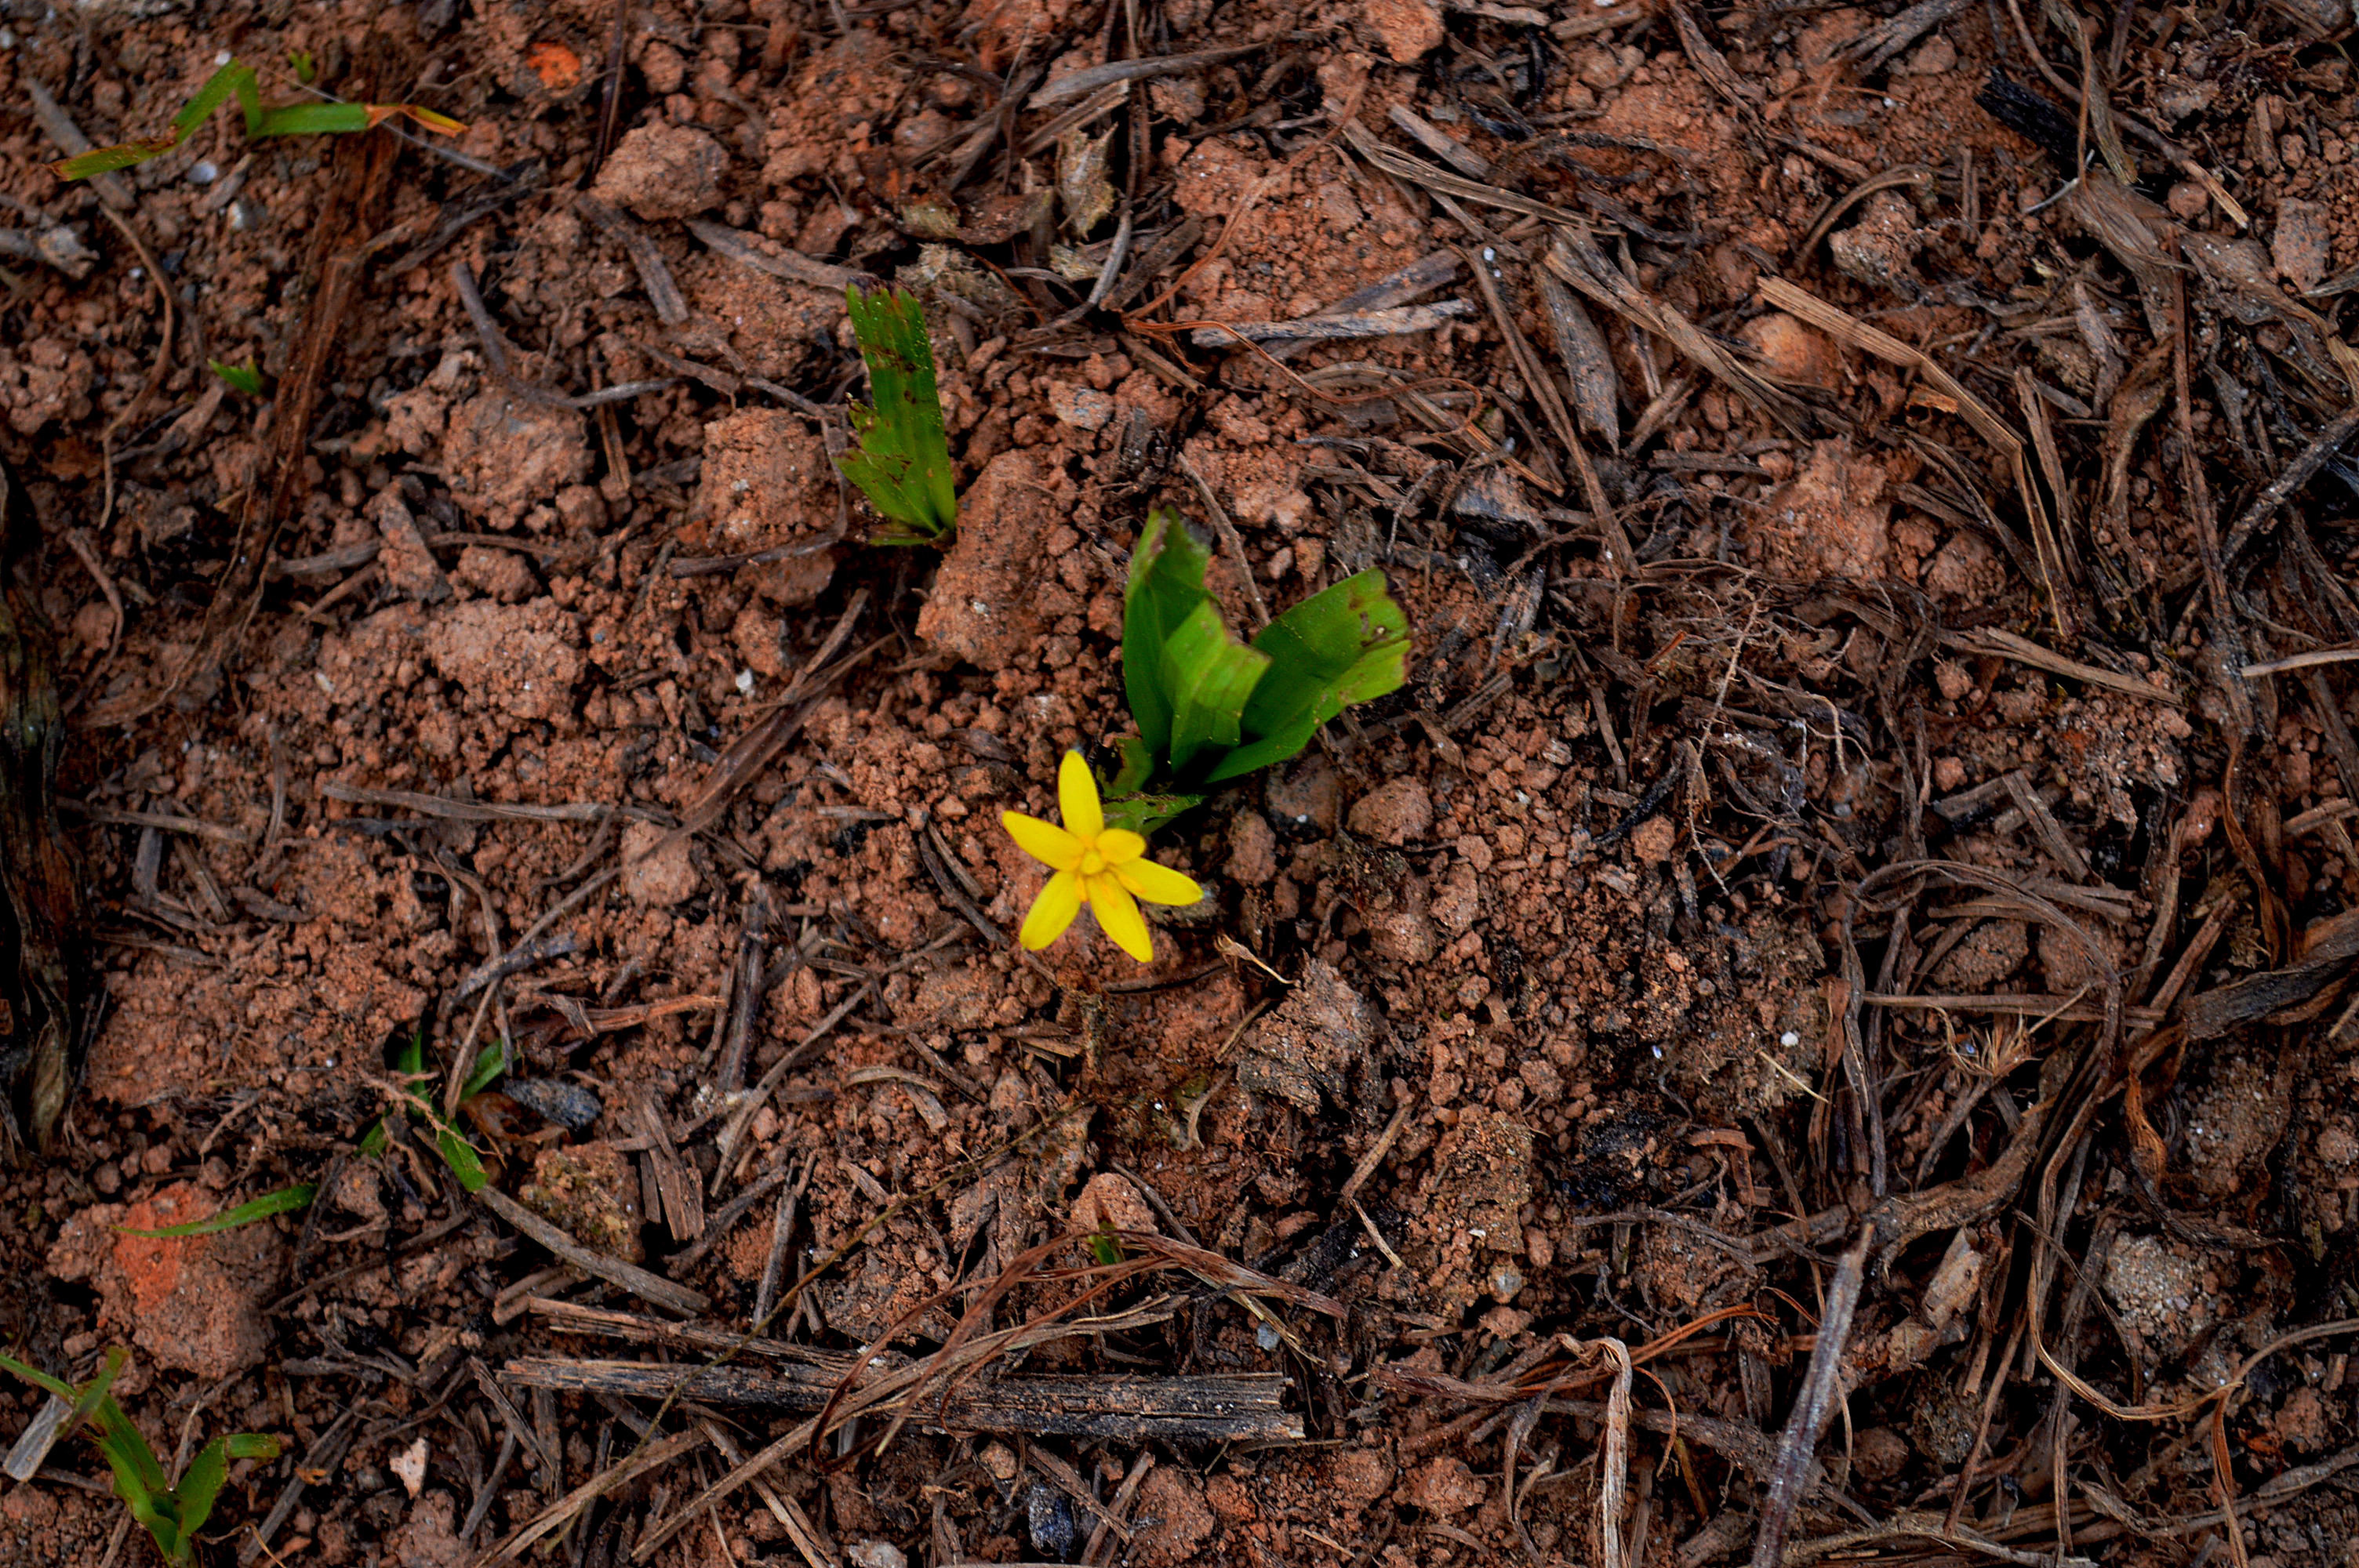
tree, nature, forest, plant, leaf, flower, wildlife, autumn, soil, botany, flora, fauna, wildflower, woodland